Thymelaea hirsuta

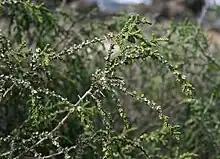
Branches of "Thymelaea hirsuta" showing the "sparrow's beak" fruits that earned it the earlier generic name of "Passerina".

The genus name "Thymelaea" is a combination of the Greek name for the herb thyme θύμος ("thúmos") and that for the olive ἐλαία ("elaía") - in reference to its thyme-like foliage and olive-like fruit; while the English name "sparrow-wort" (used by Thomas Green in his 18th century "Universal Herbal") is a translation of the name of the genus "Passerina", (in which Thymelaea was formerly placed), derived from the Latin word "passer" "sparrow" - given the plant because of a perceived similarity of the shape of the fruit to a sparrow's beak. The qualification "shaggy" in the name "shaggy sparrow-wort" refers to the plant's indumentum of woolly trichomes (plant hairs) - referenced also in the Latin specific name "hirsuta" "hairy".